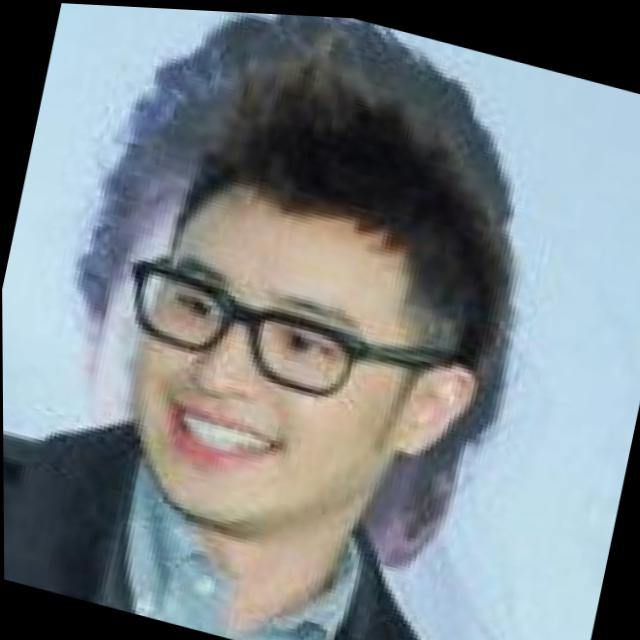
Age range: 21-44